János Pálffy

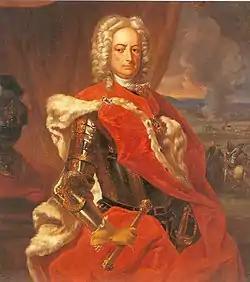
Portrait of Count János Pálffy

Johann Bernhard Stephan, Graf Pálffy de Erdőd (20 August 1664 – 24 March 1751) was a Hungarian noble, Imperial Field marshal and Palatine of Hungary.